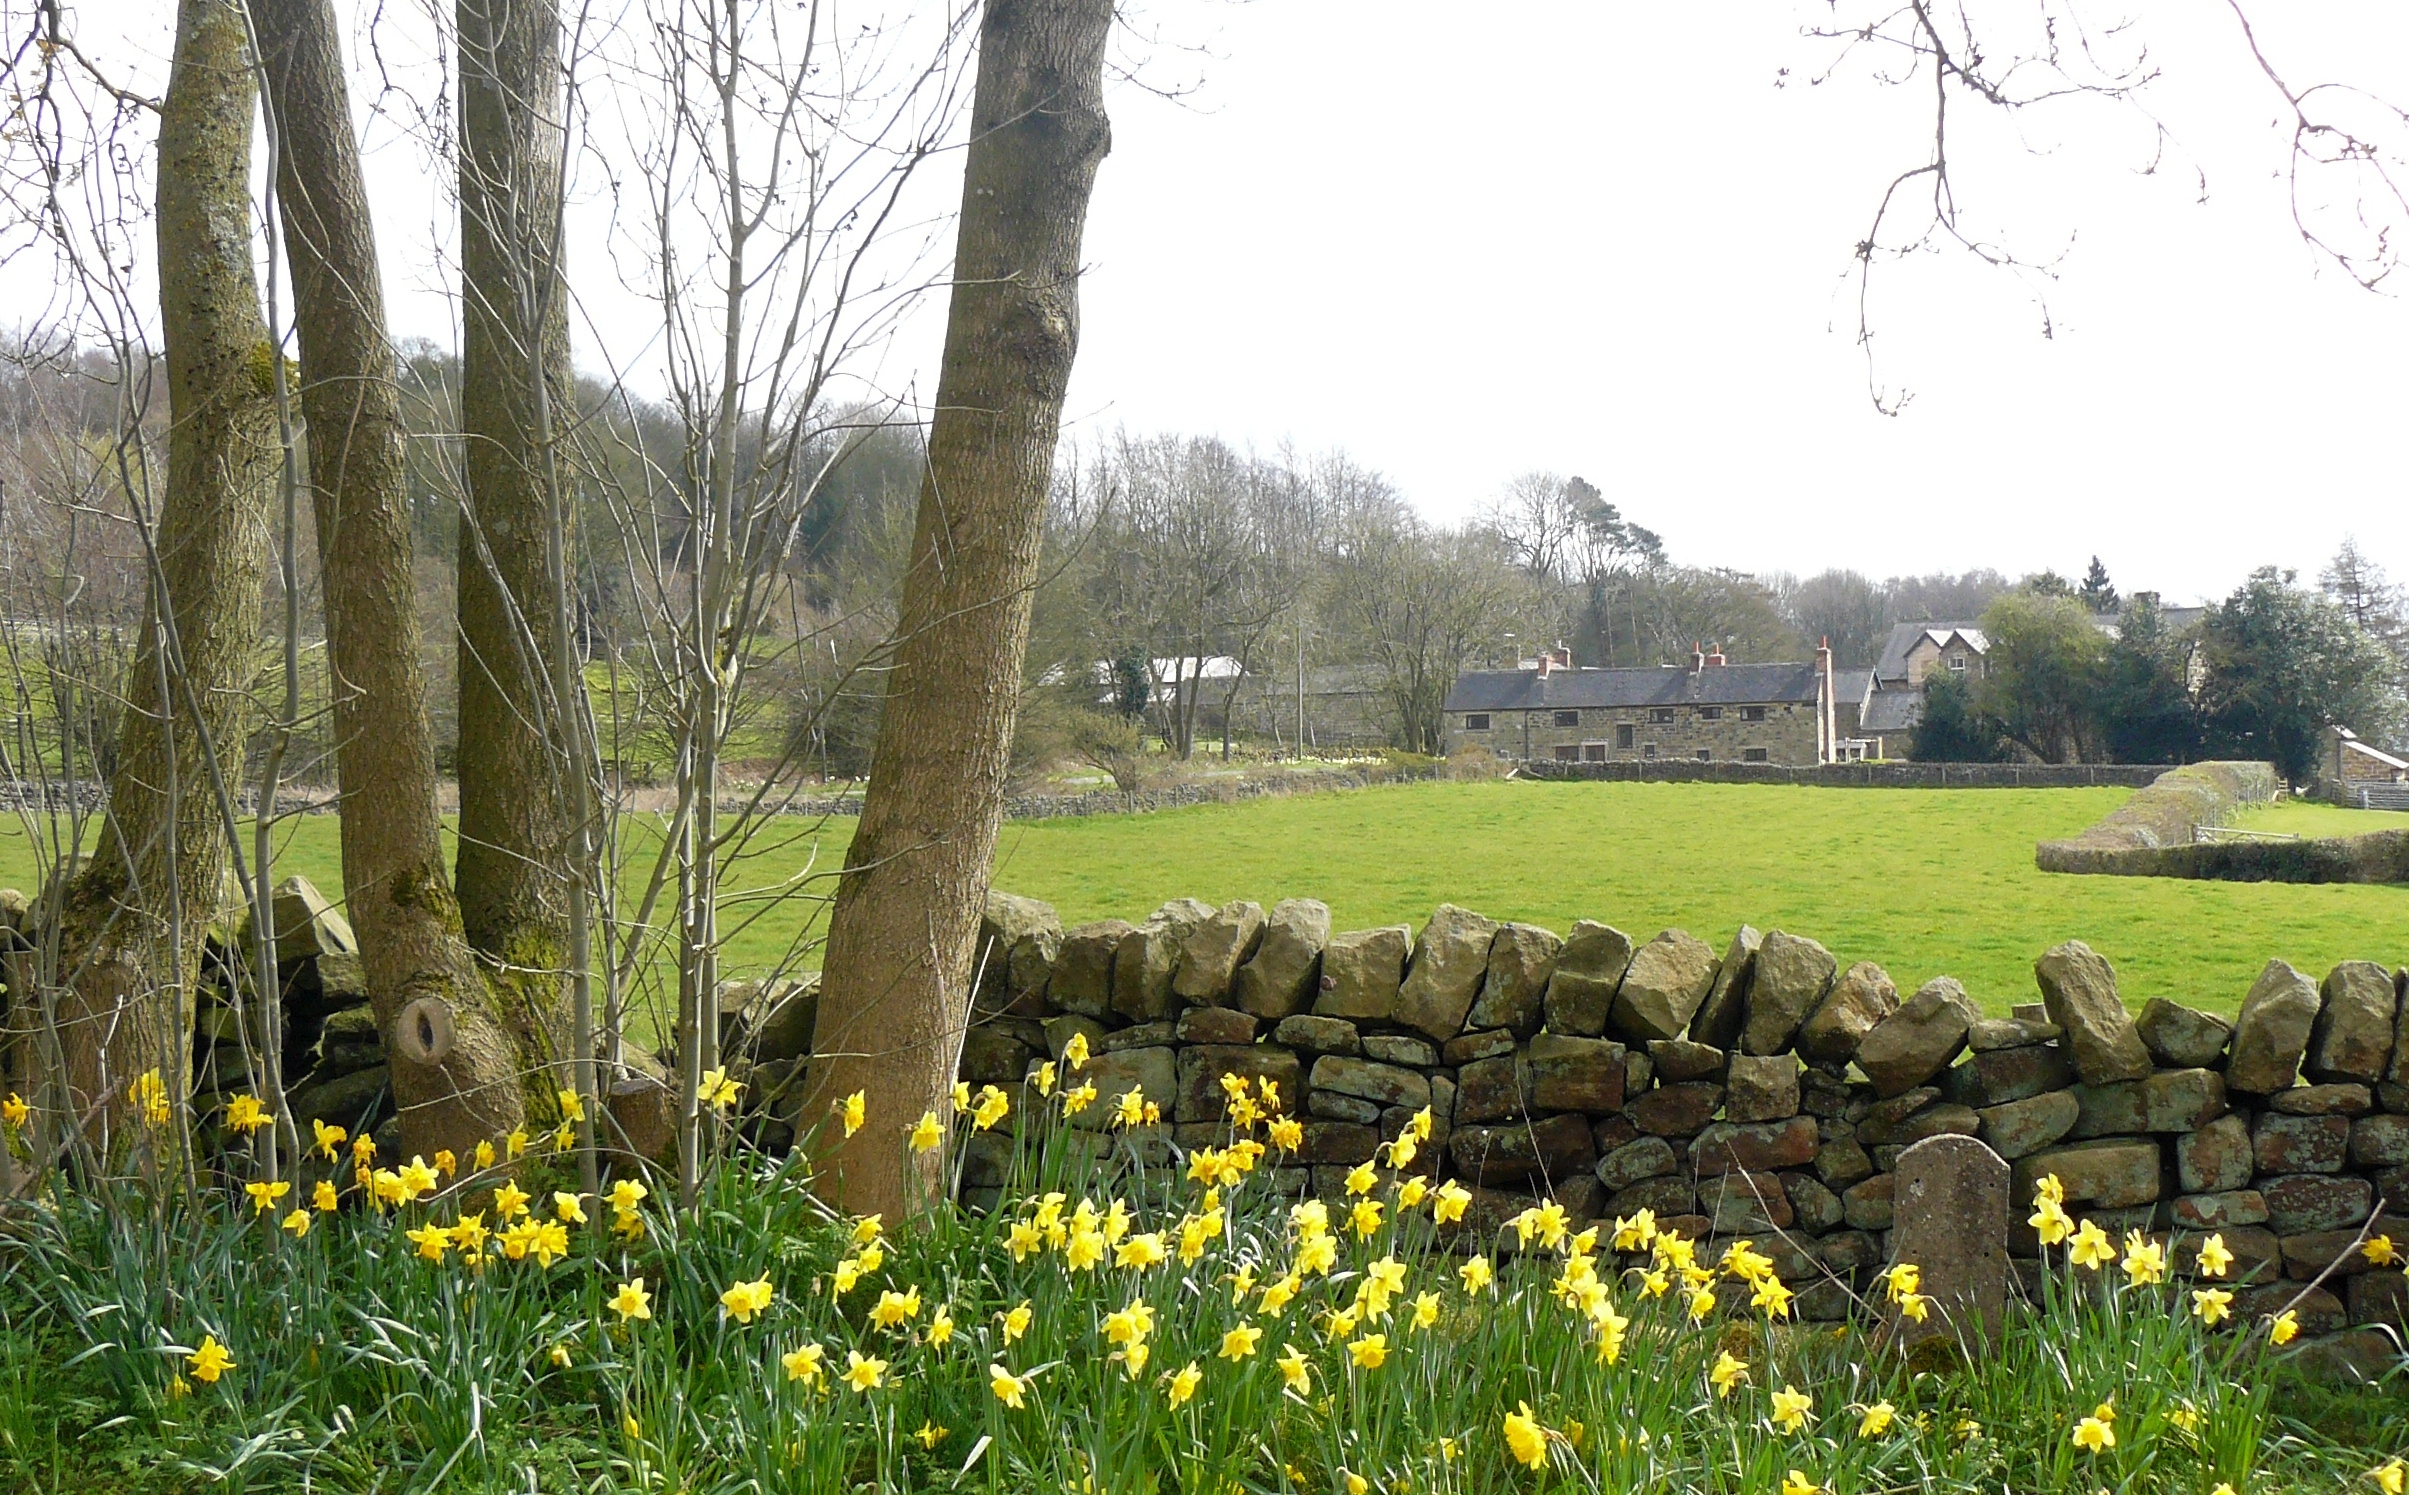
Hazelwood, natural landscape, spring, meadow, tree, flower, grass, plant, nature reserve, pasture, garden, wildflower, land lot, grass family, landscape, rural area, narcissus, grassland, park, lawn, estate, tulip, woodland, amaryllis family, fence, forest, landscaping